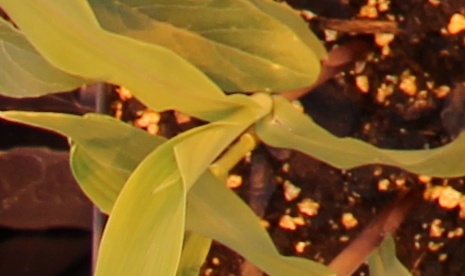
Label: Corn